Ernest Townsend

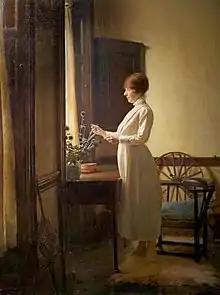
Summer Morning Interior by Townsend dated 1917 uses his wife as the model.

Just as the Academy Schools had its elite band of artists—Munnings, Laura Knight, "et al."—so did Derby on a lesser scale. Edwardian Derby had its own band of regional artists: Alfred John Keene (also noted for his fine early photography), S. H. Parkin, and Frank Gresley. These and a number of lesser known but competent artists met via the Derby Sketching Club, to which Townsend was immediately attracted. He was to remain a member of the club for the rest of his life and he found a patron in Alfred E. Goodey via the club.